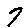
Label: 7